Planet Word

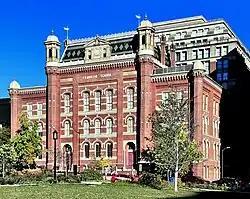
Franklin School in 2023

Planet Word is a language arts museum that opened in Washington, DC, in October 2020. The museum is described as "The museum where language comes to life" and features interactive exhibits dedicated to topics such as the history of the English Language, how children learn words, languages around the world, humor, poetry, and how music and advertising use words. It is located in the historic Franklin School building, designed by Adolf Cluss, located on Franklin Square at 13th and K Street.